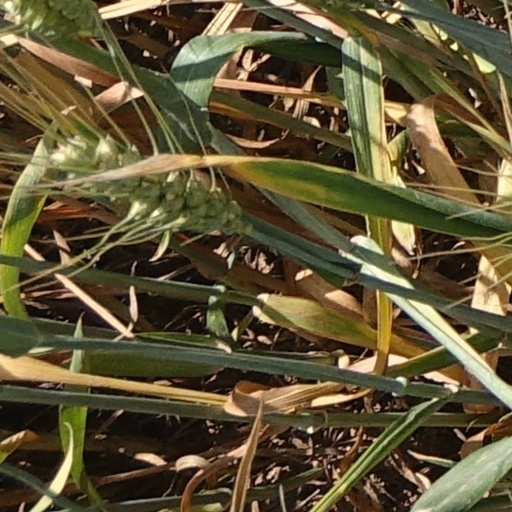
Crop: wheat